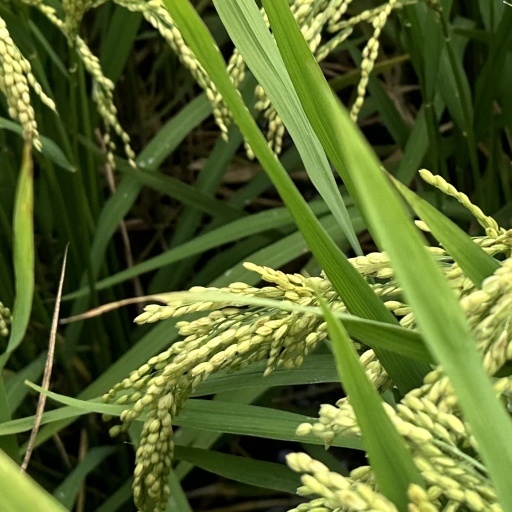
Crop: rice